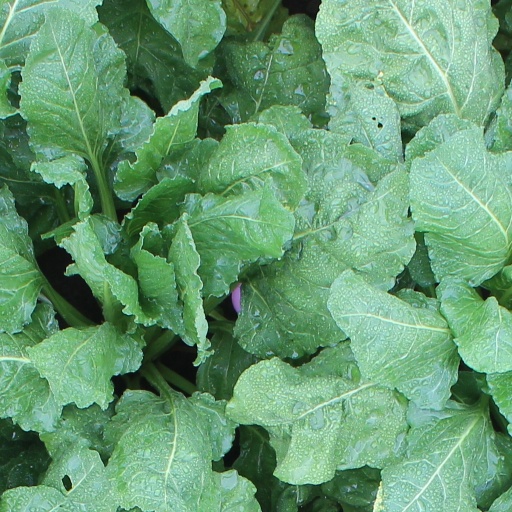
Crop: sugar beet